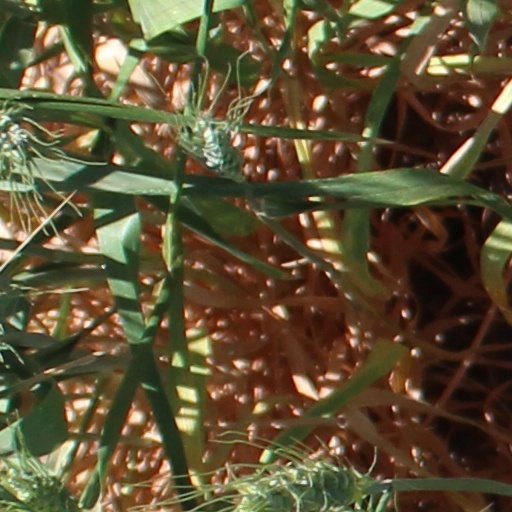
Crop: wheat